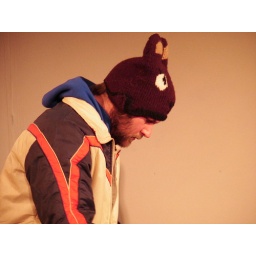
Chris in his bear hat